Pitch bearing

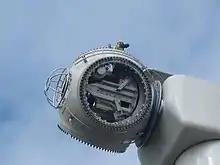
Rotor hub and pitch bearing without mounted rotor blades

The pitch bearing, or blade bearing, is a component of modern wind turbines which connects a rotor blade to the hub. The bearing allows the adjustments to the blade pitch, which helps control the loads and power of the wind turbine. The pitch system brings the blade to the desired position by adapting the aerodynamic angle of attack. The pitch system is also used for emergency breaks of the turbine system.